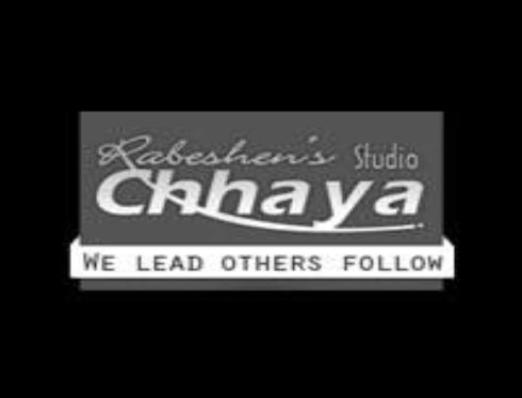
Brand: chaya
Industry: Clothes